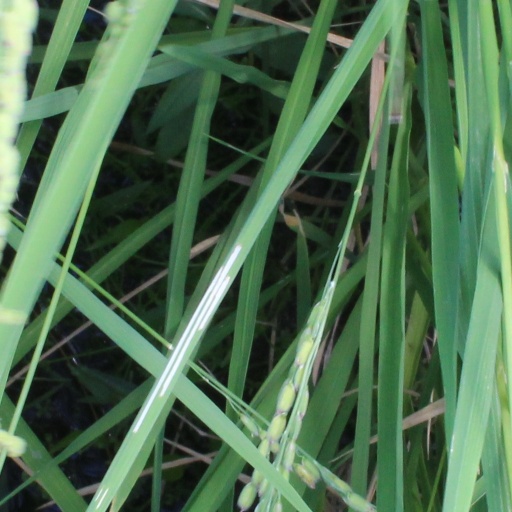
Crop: rice